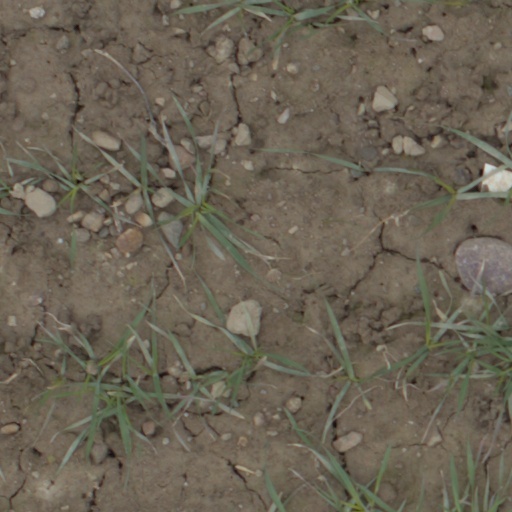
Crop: wheat